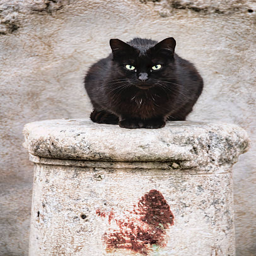
stray black cat against a stone wall